Stewart Turner

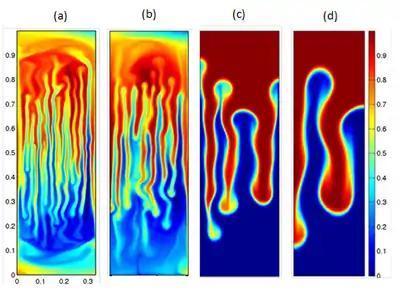
Computational modelling of salt fingers

Turner returned to Cambridge in 1966 when he was offered a position at the Department of Applied Mathematics and Theoretical Physics, University of Cambridge. It was unusual to have a laboratory in a mathematics department, despite this the laboratory maintained a significant profile internationally. Work at this time explored further facets of salt fingering including a study that appeared in Nature with the New Zealander, Tim Shirtcliffe.